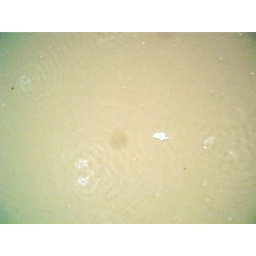
this is actually really strange stuff! like big holes in the sand who kept bubbling like animals do not!